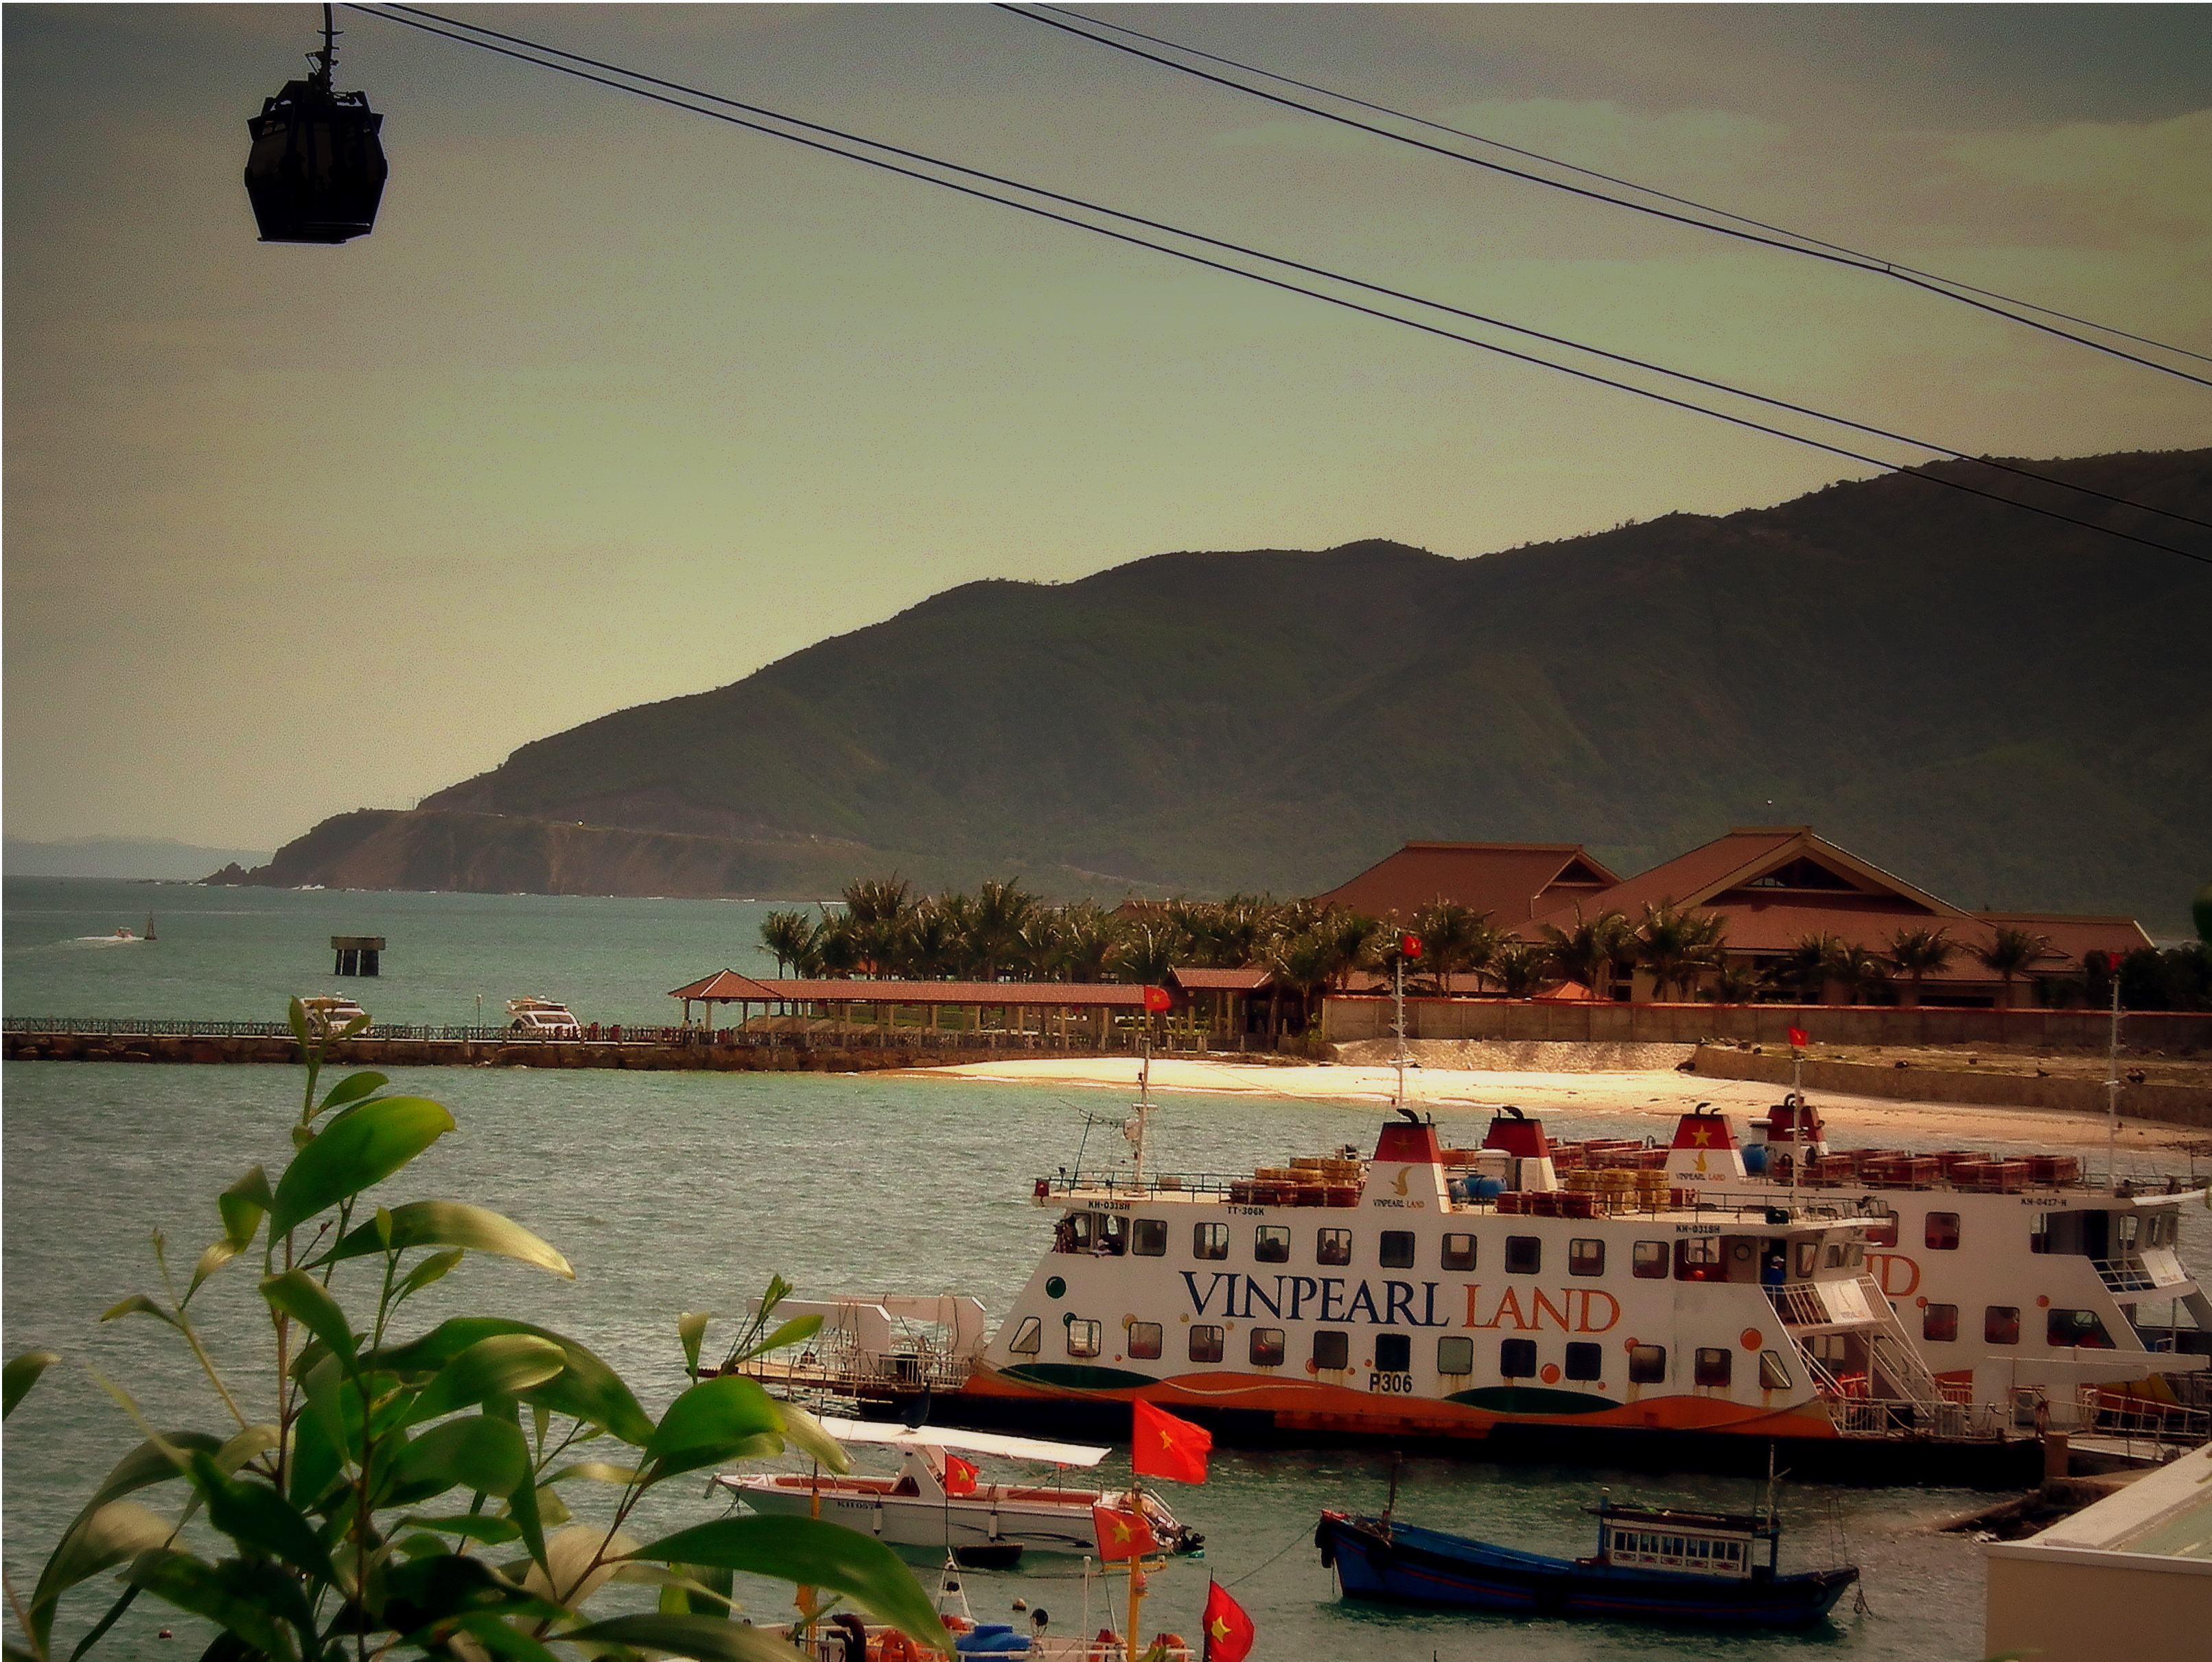
user: text: Lá cờ Việt Nam trong ảnh có màu gì?
assistant: text: Đỏ và vàng.

user: text: Tên của những chiếc phà lớn trong hình là gì?
assistant: text: VINPEARL LAND.

user: text: Vinpearl Land trong hình đại diện cho loại hình kinh doanh hay địa điểm nào ở Việt Nam?
assistant: text: Đây là một chuỗi khu nghỉ dưỡng, khu vui chơi giải trí và khách sạn nổi tiếng ở Việt Nam, thường nằm trên các hòn đảo hoặc khu vực ven biển.

user: text: Khu vực du lịch chính được phục vụ bởi cáp treo và phà Vinpearl trong hình là gì, và chúng thường kết nối từ đâu đến đâu?
assistant: text: Khu vực du lịch chính là Vinpearl Land Nha Trang trên đảo Hòn Tre, và cáp treo/phà này kết nối đảo Hòn Tre với đất liền thành phố Nha Trang.